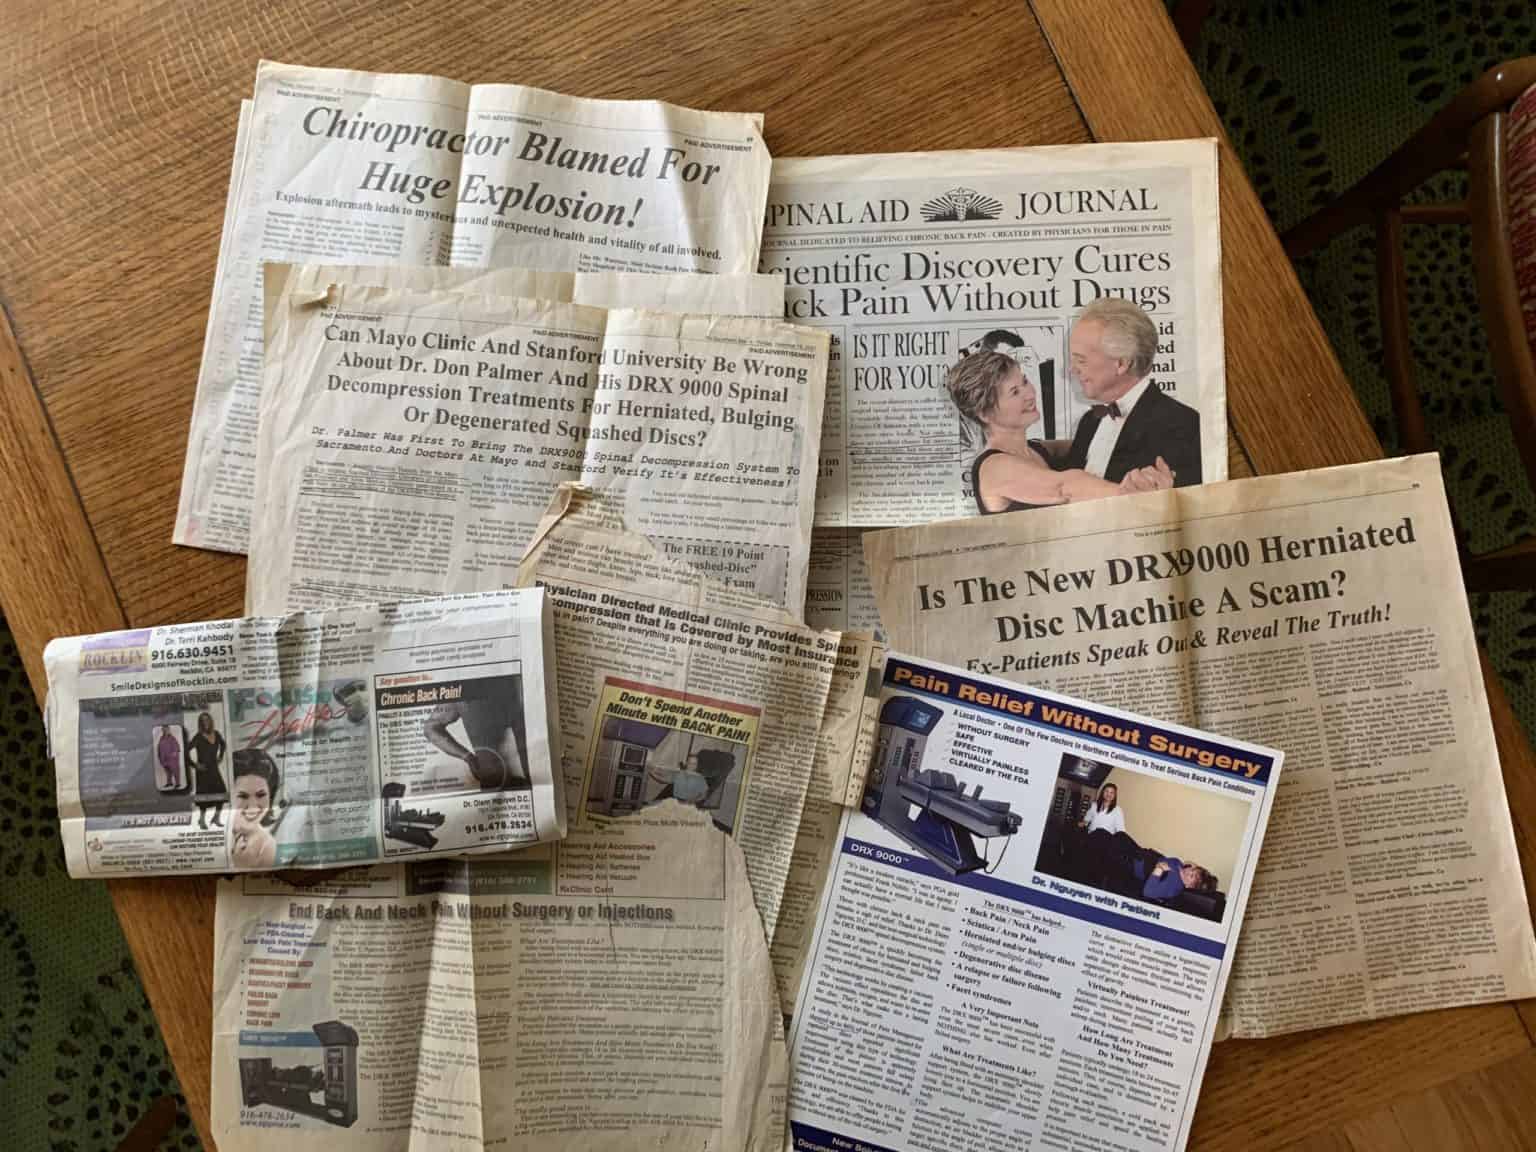
Waste category: paper